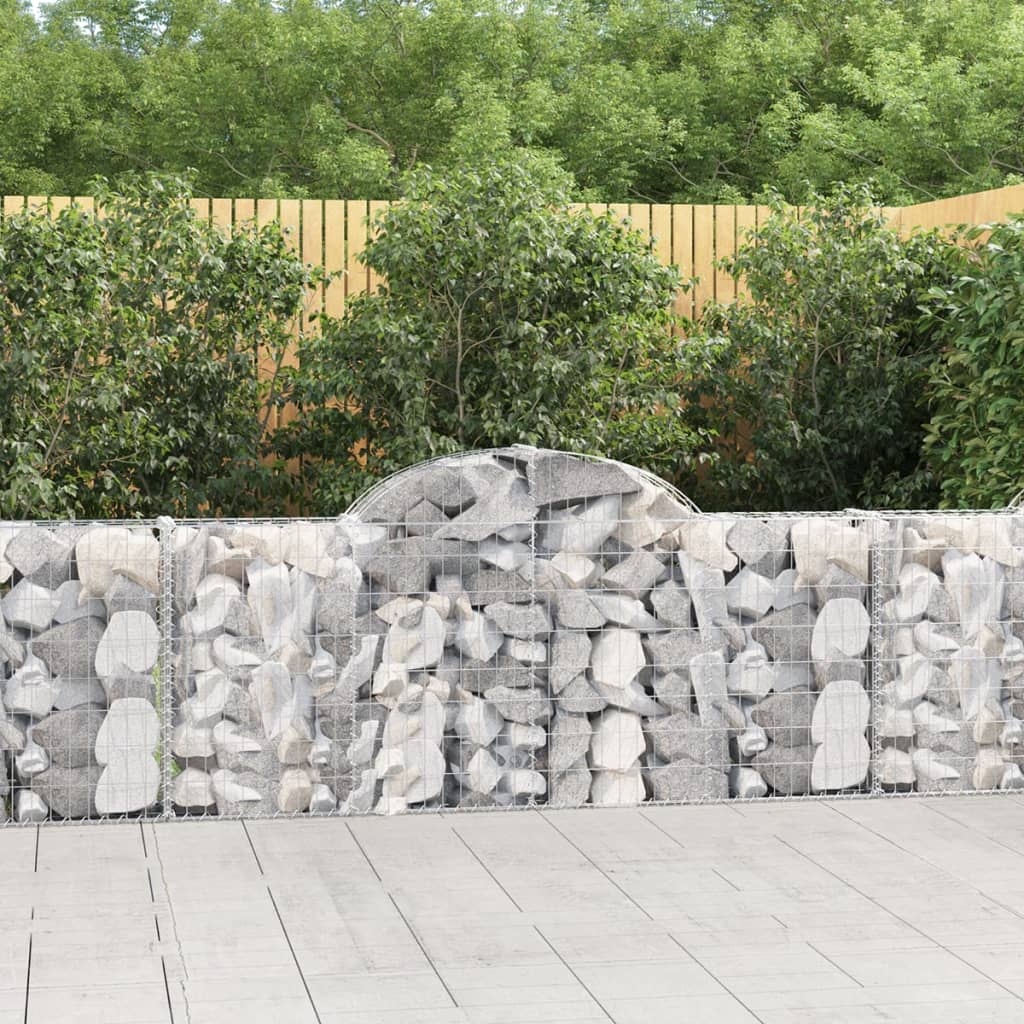
Gabionen mit Hochbogen 15 Stk. 200x30x80/100cm Verzinktes Eisen
Diese praktischen Gabionenkörbe dienen als dekorative und schalldämmende Gartenbarrieren. Langlebiges Material: Er ist aus korrosionsbeständigem, verzinktem Eisen gefertigt, das für Stabilität und Haltbarkeit sorgt. Aus robustem Draht mit einem Durchmesser von 3,5 mm gefertigt, stellt die Gabionenwand eine schöne Dekoration in deinem Garten zu jeder Jahreszeit dar. Stabile Konstruktion: Die Gabione mit Hochbogen besitzt eine stabile Konstruktion und lässt sich mit Steinen oder Kies füllen. Breite Anwendung: Du kannst die Gabionenwand überall dort einsetzen, wo du Wind und Regen fernhalten möchtest. Sie lässt sich auch in deinem Hinterhof, Vorgarten oder auf deiner Terrasse als dekorative Ergänzung zu deinem Außenbereich verwenden. Verstärkte Gabionenhaken: Die mitgelieferten, verstärkten Gabionenhaken verbinden die gegenüberliegenden Drahtplatten fest miteinander, sodass die Gabionenwand auch dann ihre Form behält, wenn sie mit Stein oder anderen Materialien gefüllt wird. Bequemer Gebrauch: Nach dem Zusammenbau musst du die Gabionenwand nur noch mit Steinen befüllen und schon ist sie einsatzbereit. Sie lässt sich auch mit natürlichen Materialien wie Beton, Sandstein und farbigen Steinen befüllen. Gut zu wissen:Um die Montage so einfach wie möglich zu machen, wird jedes Produkt mit einer Anleitung geliefert. Die Steine sind nicht im Lieferumfang enthalten. Farbe: Silbern Material: Verzinktes Eisen Abmessungen: 200 x 30 x 80/100 cm (L x B x H) Maschenweite: 5 x 10 cm (L x B) Drahtdurchmesser: 3,5 mm Lieferung umfasst: 15 x Gabionenkorb Achtung! Metalldrähte können spitz und scharfkantig sein! Beim Aufbau Sicherheitsschuhe und Schutzhandschuhe tragen!
Brand: vidaXL
Category: Hardware > Fencing & Barriers > Garden Borders & Edging > Border Fences